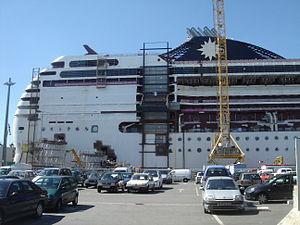
Chantier naval de Saint-Nazaire, Loire Atlantique, France